Question: What kind of animals are in the field?
Tambaya: Wasu irin dabbobi ne cikin filin?
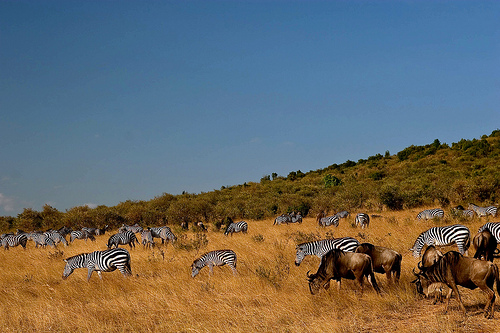
Answer: Zebra and antelope.
Amsa: Jakin dawa da barewa.